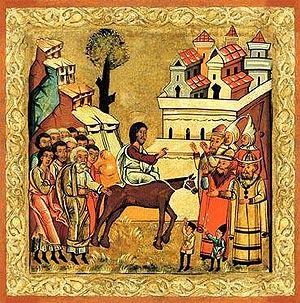
Jérusalem prononcé en français : /ʒe.ʁy.za.lɛm/ est une ville du Proche-Orient que les Israéliens ont érigée en capitale, que les Palestiniens souhaiteraient comme capitale et qui tient une place centrale dans les religions juive, chrétienne et musulmane.